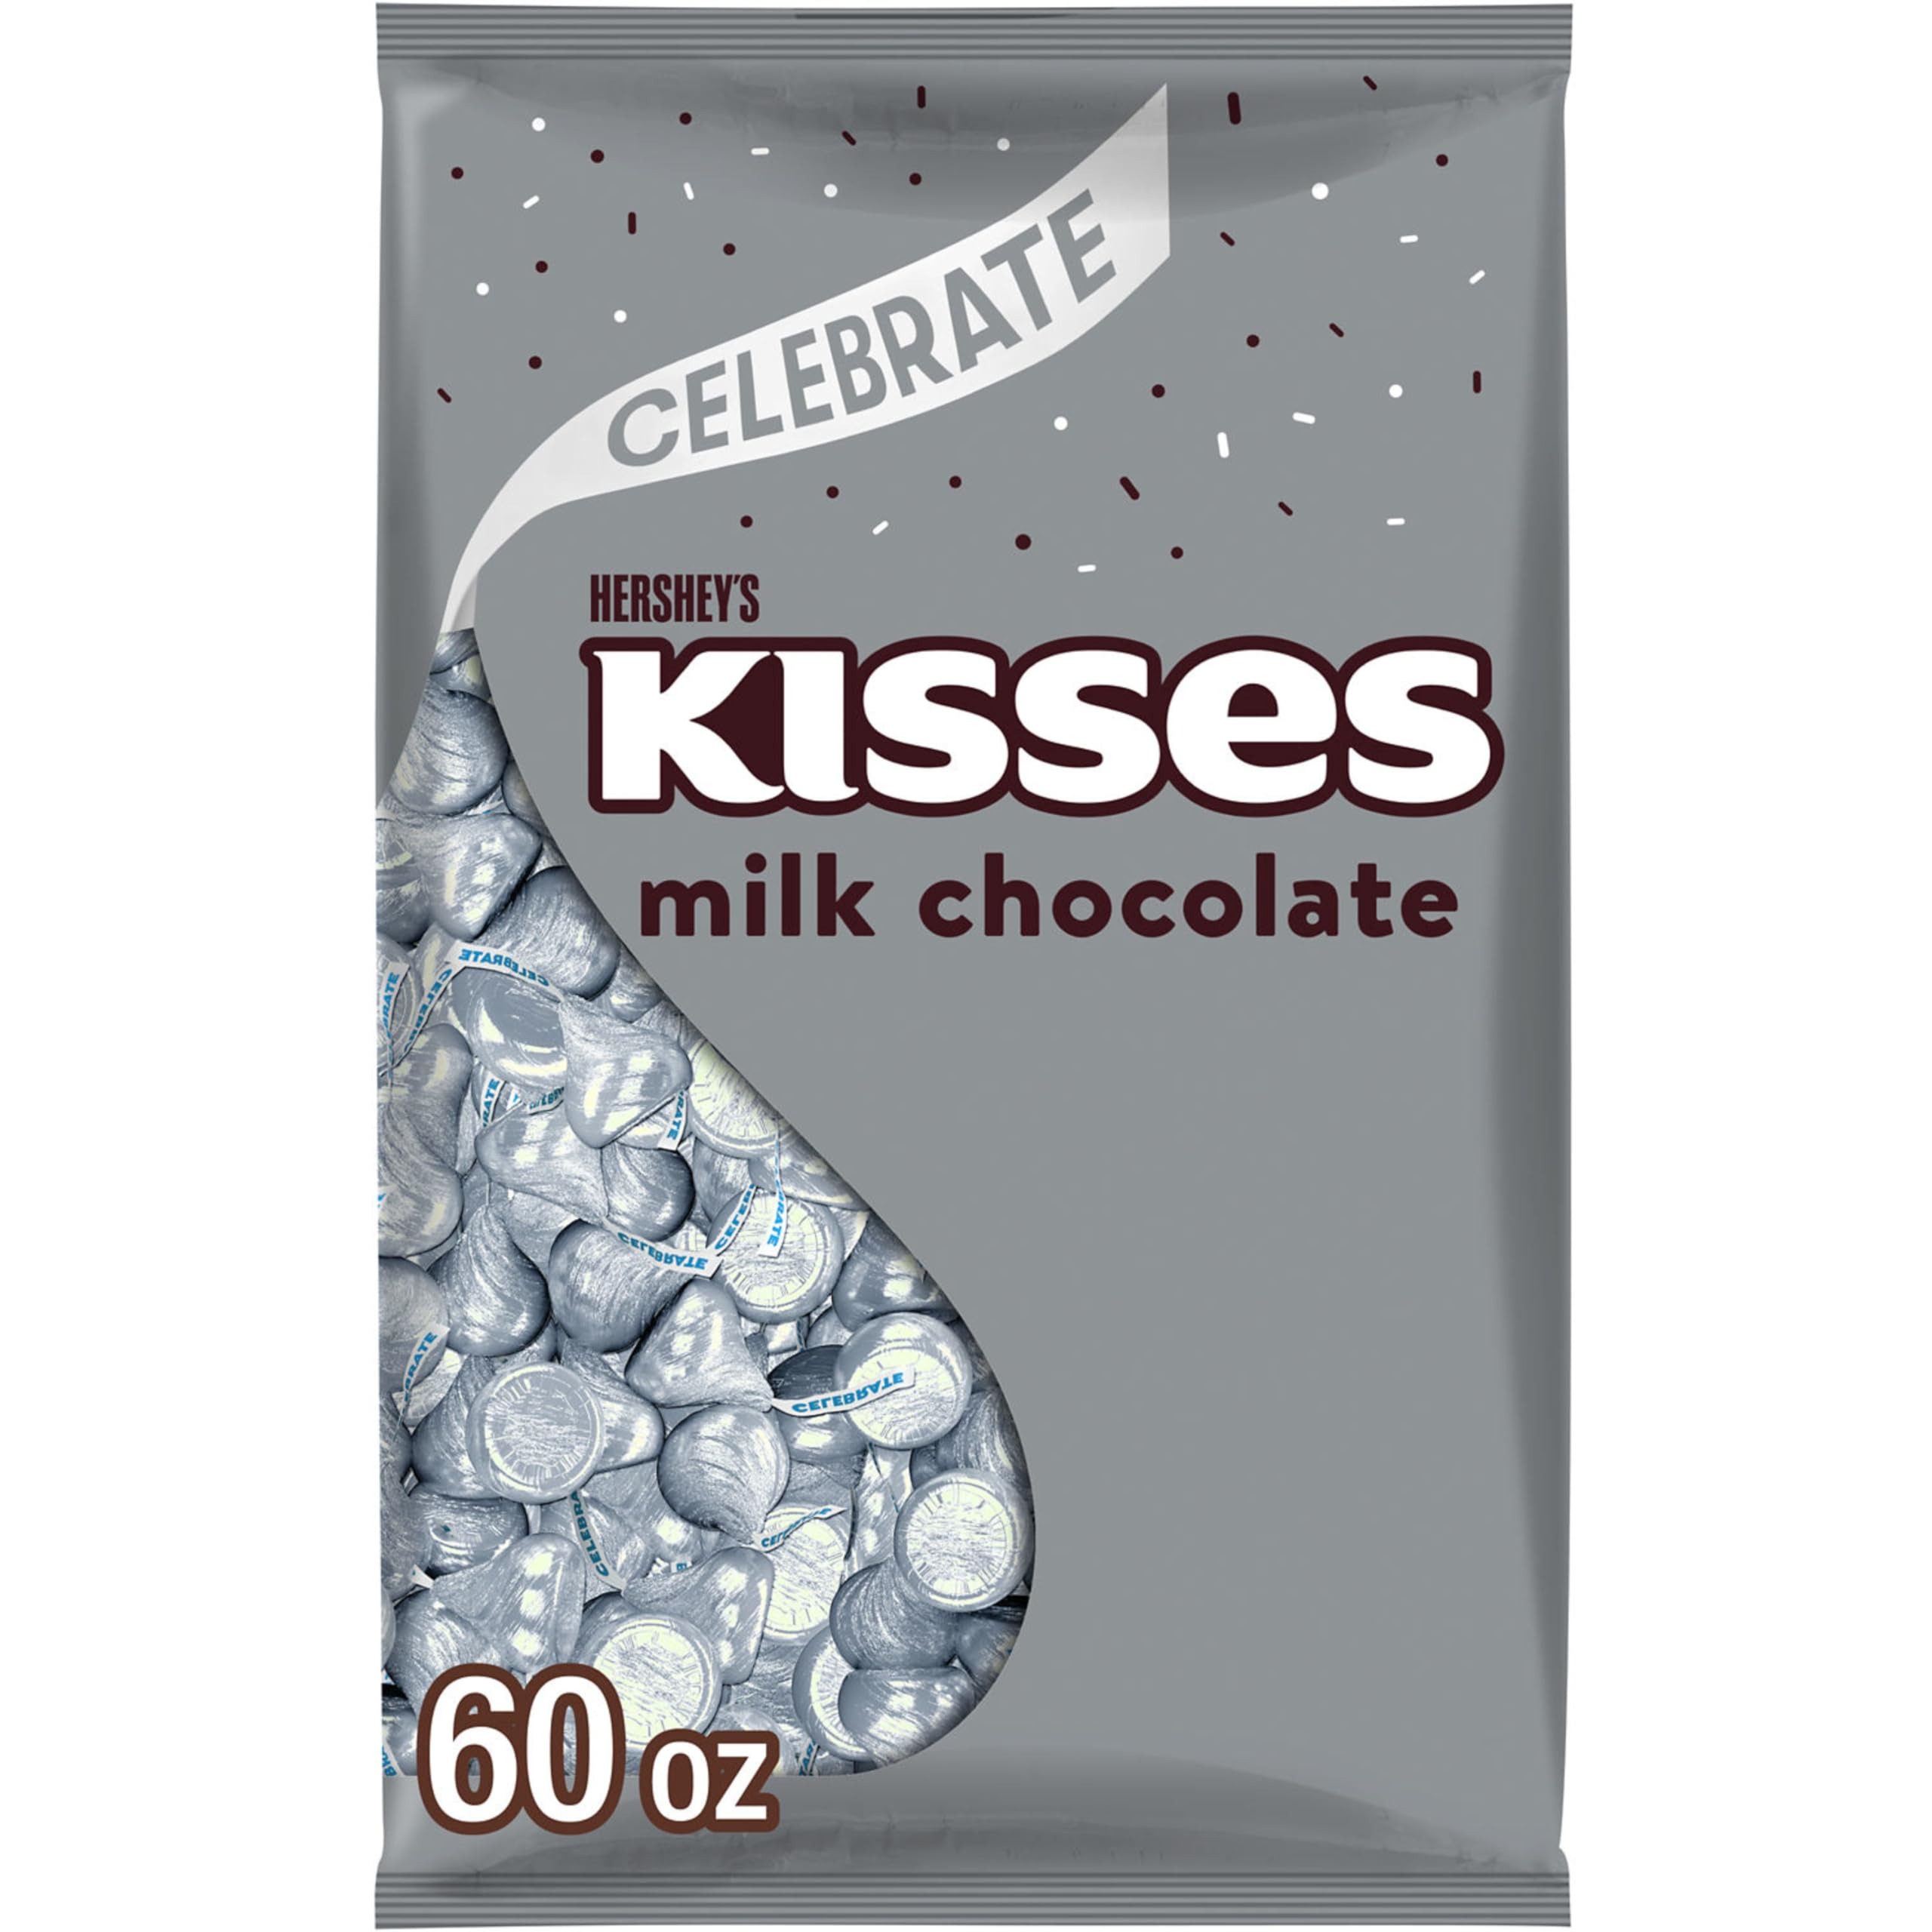
Item Name: HERSHEY'S KISSES Milk Chocolate Candy Bulk Bag, 60 oz
Bullet Point 1: Contains one (1) 60-ounce bulk bag of HERSHEY'S KISSES Milk Chocolate Candy
Bullet Point 2: Bulk milk chocolate candy wrapped with stunning silver foils best used for party favors, treat dishes and candy buffets for a themed snack that looks as good as it tastes
Bullet Point 3: Kosher and gluten free chocolate candy individually wrapped in classic silver foils for lasting freshness and convenience
Bullet Point 4: Stuff graduation party favors, anniversary presents and birthday candy bags with HERSHEY'S KISSES milk chocolate candy
Bullet Point 5: Creamy, delectable milk chocolate classics in bite size morsels perfect for snacking and sharing as the best Valentine's Day, Christmas, Easter or Halloween candy
Value: 60.0
Unit: Ounce

Price: 53.99